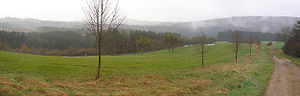
Eifel
Landskab i Eifel.
Eifel er en lav vulkansk bjergkæde i det vestlige Tyskland. Den ligger i den sydvestlige del af Nordrhein-Westfalen og den nordvestlige del af Rheinland-Pfalz.